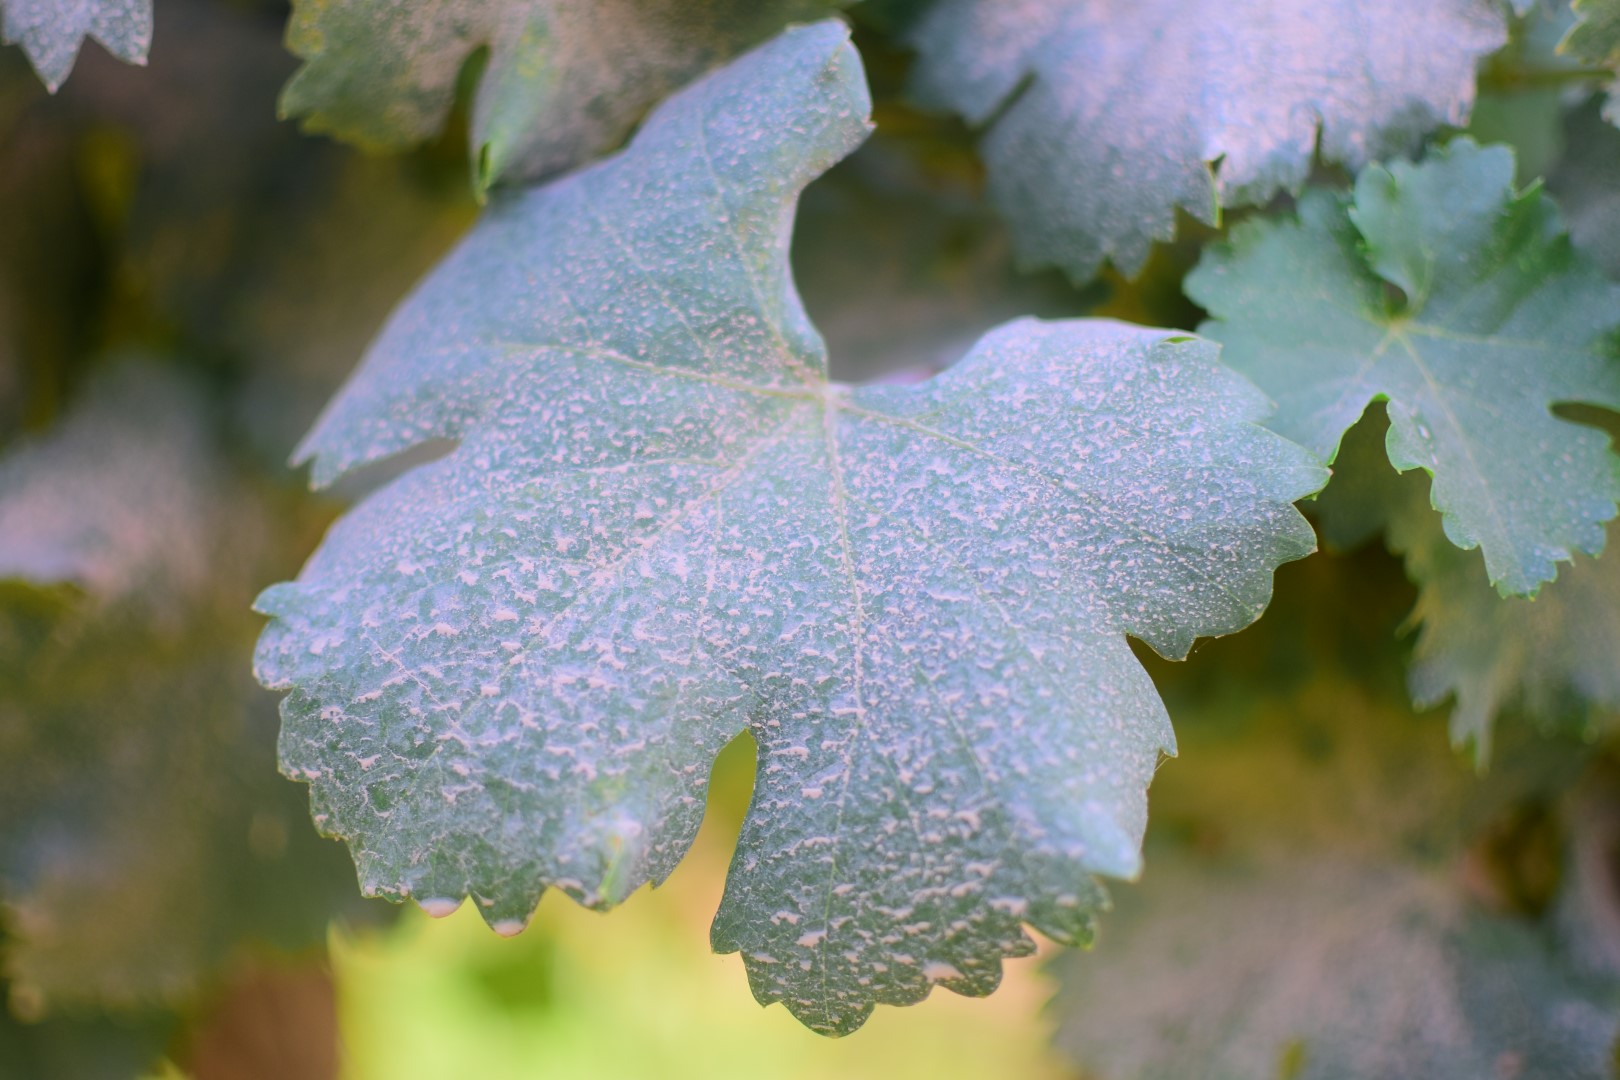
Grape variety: Deas Al-Annz